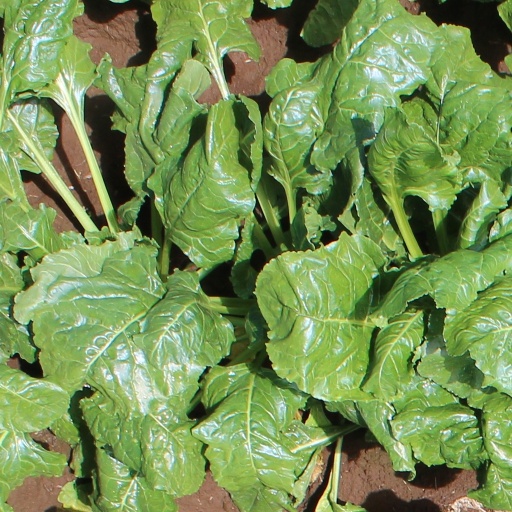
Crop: sugar beet